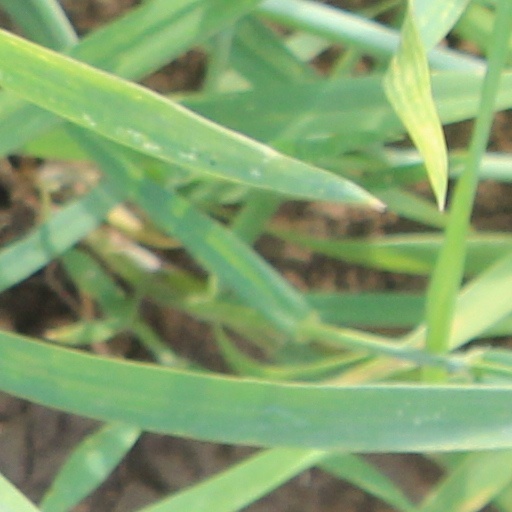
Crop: wheat